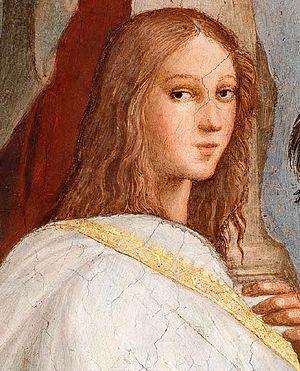
Le terme de philosophie antique désigne en général la philosophie qui naît au VIIᵉ siècle av. J.-C., et qui se développe avec Socrate et Platon, ainsi que la philosophie hellénistique, et ses successeurs dans l'Empire romain. Il s'applique ainsi à une philosophie dite « occidentale », qui correspond grosso modo à l'Antiquité gréco-romaine — les sagesses ou philosophies d'autres civilisations ne sont en général pas comprises sous ce terme. On inclut aussi sous ce terme ce qu'une partie importante de l'histoire de la philosophie considère comme les origines de la philosophie, à savoir les penseurs présocratiques, dont les premiers datent du milieu du VIIᵉ siècle avant notre ère.